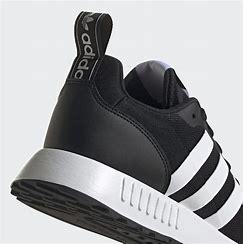
Brand: Adidas
Model: Multix